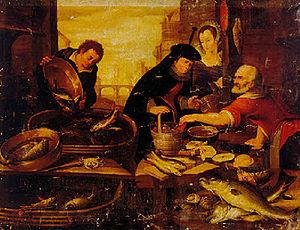
Un étal est une table où un commerçant expose ses marchandises ou celle où un boucher découpe la viande. Son pluriel est étaux ou étals.
Les poissons dans la culture des populations humaines en contact avec ces animaux ont toujours occupé une place particulière. Dans la culture occidentale, les grands poissons prédateurs, en particulier les requins, ont souvent nourri des histoires d'horreur.